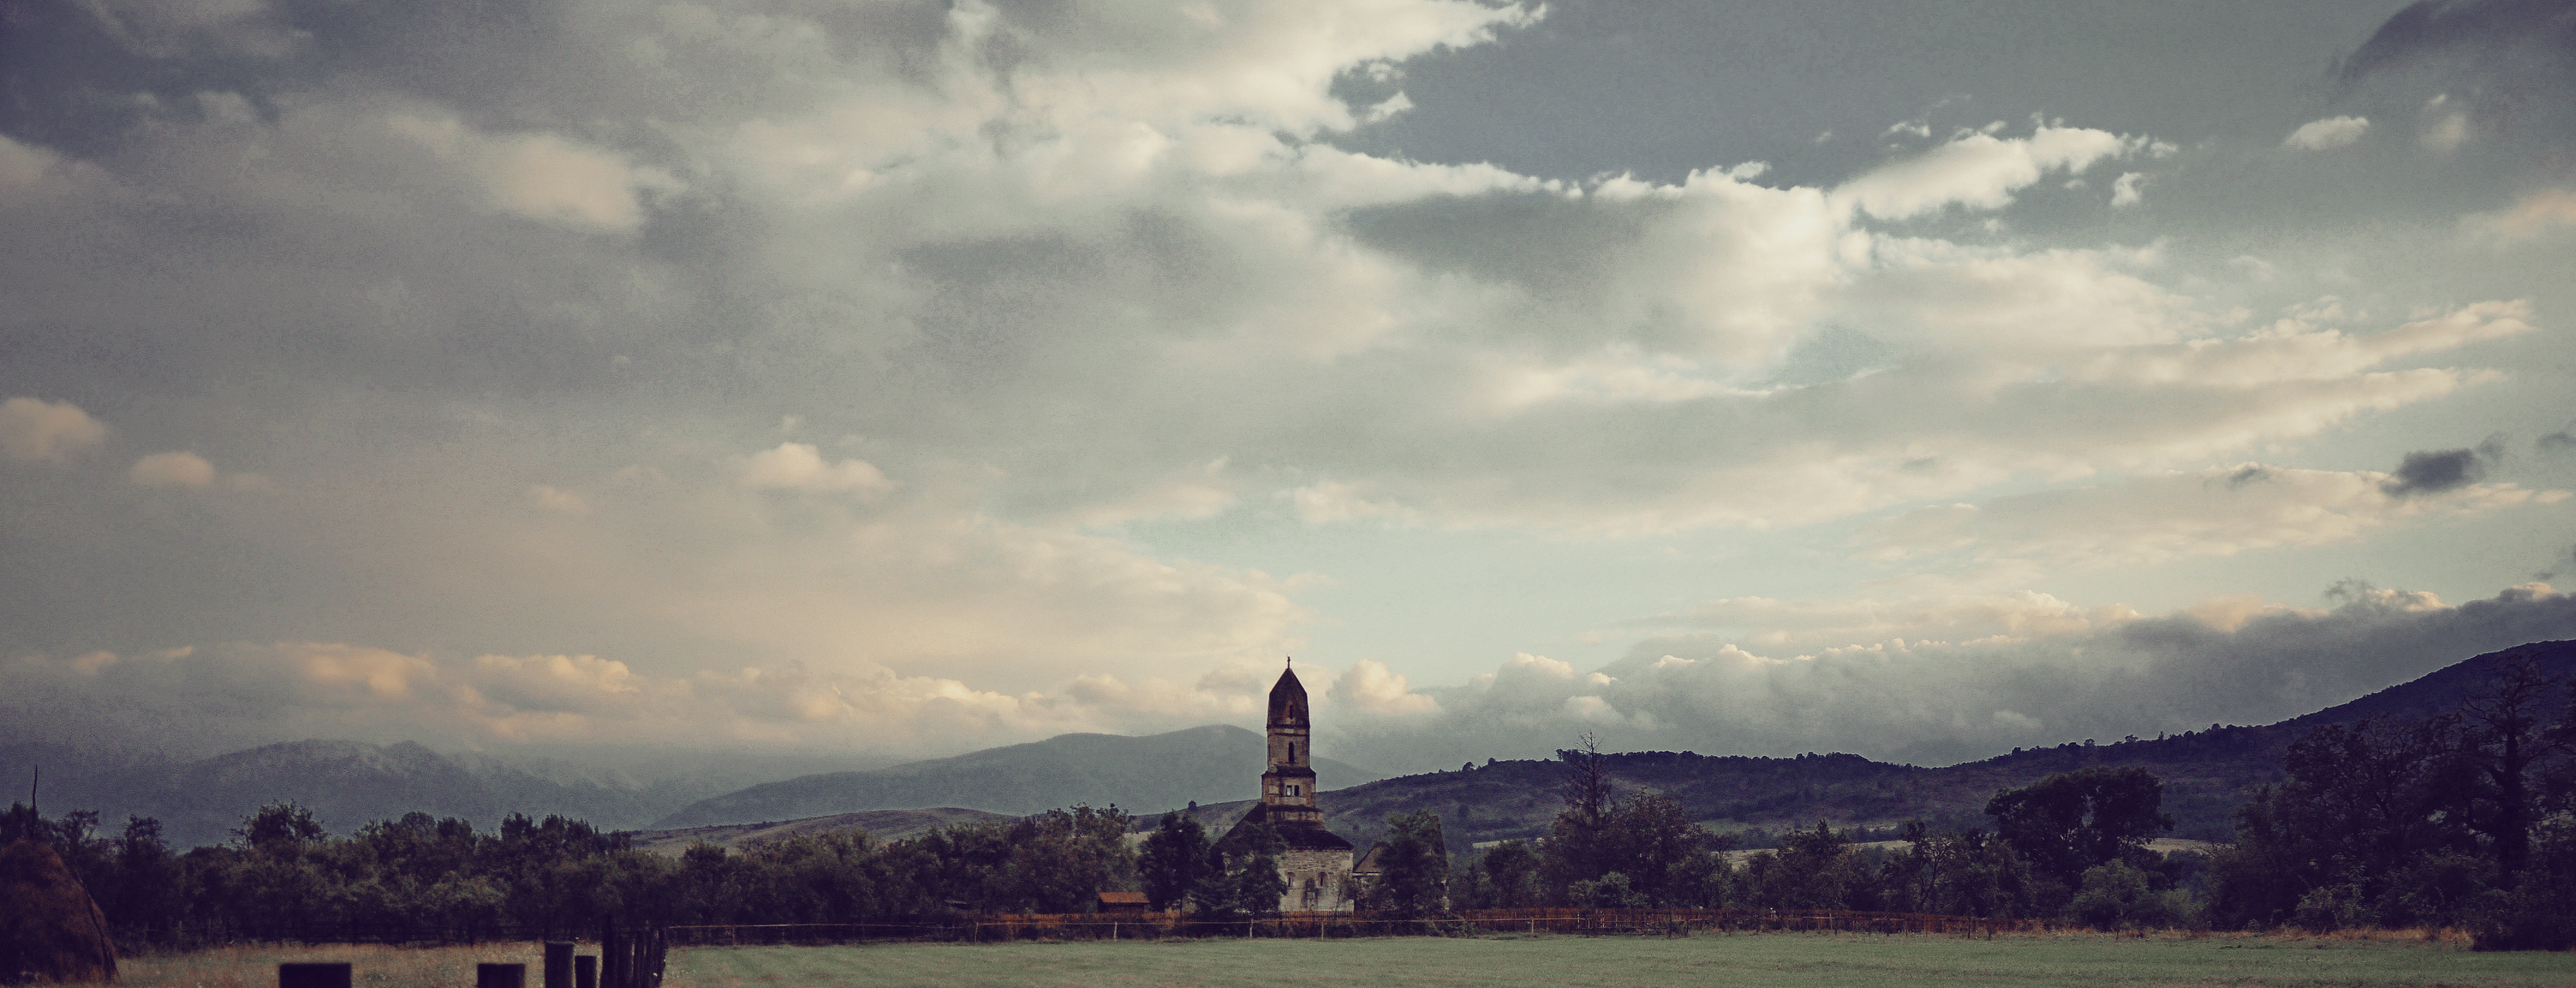
landscape, nature, horizon, mountain, cloud, architecture, sky, sunrise, sunset, skyline, sunlight, cloudy, morning, hill, building, dawn, mountain range, stone, panorama, dusk, evening, rural, tower, weather, religion, church, cemetery, christian, religious, medieval, cool image, de, la, archaeology, temple, mountains, churches, roman, fotografie, turn, christianity, romana, orthodox, romanesque, bor, carpathian, transylvania, biserica, arhitectura, tara, orthodoxy, romanian, ortodoxa, ortodoxia, ortodoxie, cretinism, cretin, ecclesiastical, bisericeasc, cladire, edificiu, piatra, spolia, sat, carpati, peisaj, muntii, nicolae, sarmizegetusa, densus, hateg, hunedoara, turla, erdly, ulpia, traiana, ardeal, cimitir, paleochristian, sfntul, christianised, lmihdiima03307, rural area, meteorological phenomenon, atmospheric phenomenon, atmosphere of earth